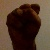
The image shows a hand gesture representing the letter 'S' in Indian Sign Language.